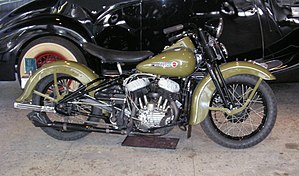
Harley-Davidson / Motorudviklingen / F-Head og Flathead – De første V2-motorer
Harley-Davidson WL (1947) teknisk identisk med krigsmodellen med en 739 cm³-motor
Harley Davidson, Inc. er en børsnoteret amerikansk virksomhed, som fortrinsvis er aktiv i to retninger: på den ene side motorcykler og motorcykeltilbehørssektoren: på den anden side i finansieringsområdet, hvor i det væsentlige forretninger og kunder bliver hjulpet.